Storm Eunice

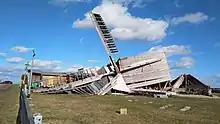
The wreckage of the windmill at Klettbach.

In Germany, Eunice was named Zeynep by the FUB, ahead of the system's impact storm tide warnings were issued near the Elbe river in preparation for winds, higher than Ylenia which impacted the area only days prior. Eunice made landfall at about midday local time, close to the mouth of the Elbe.